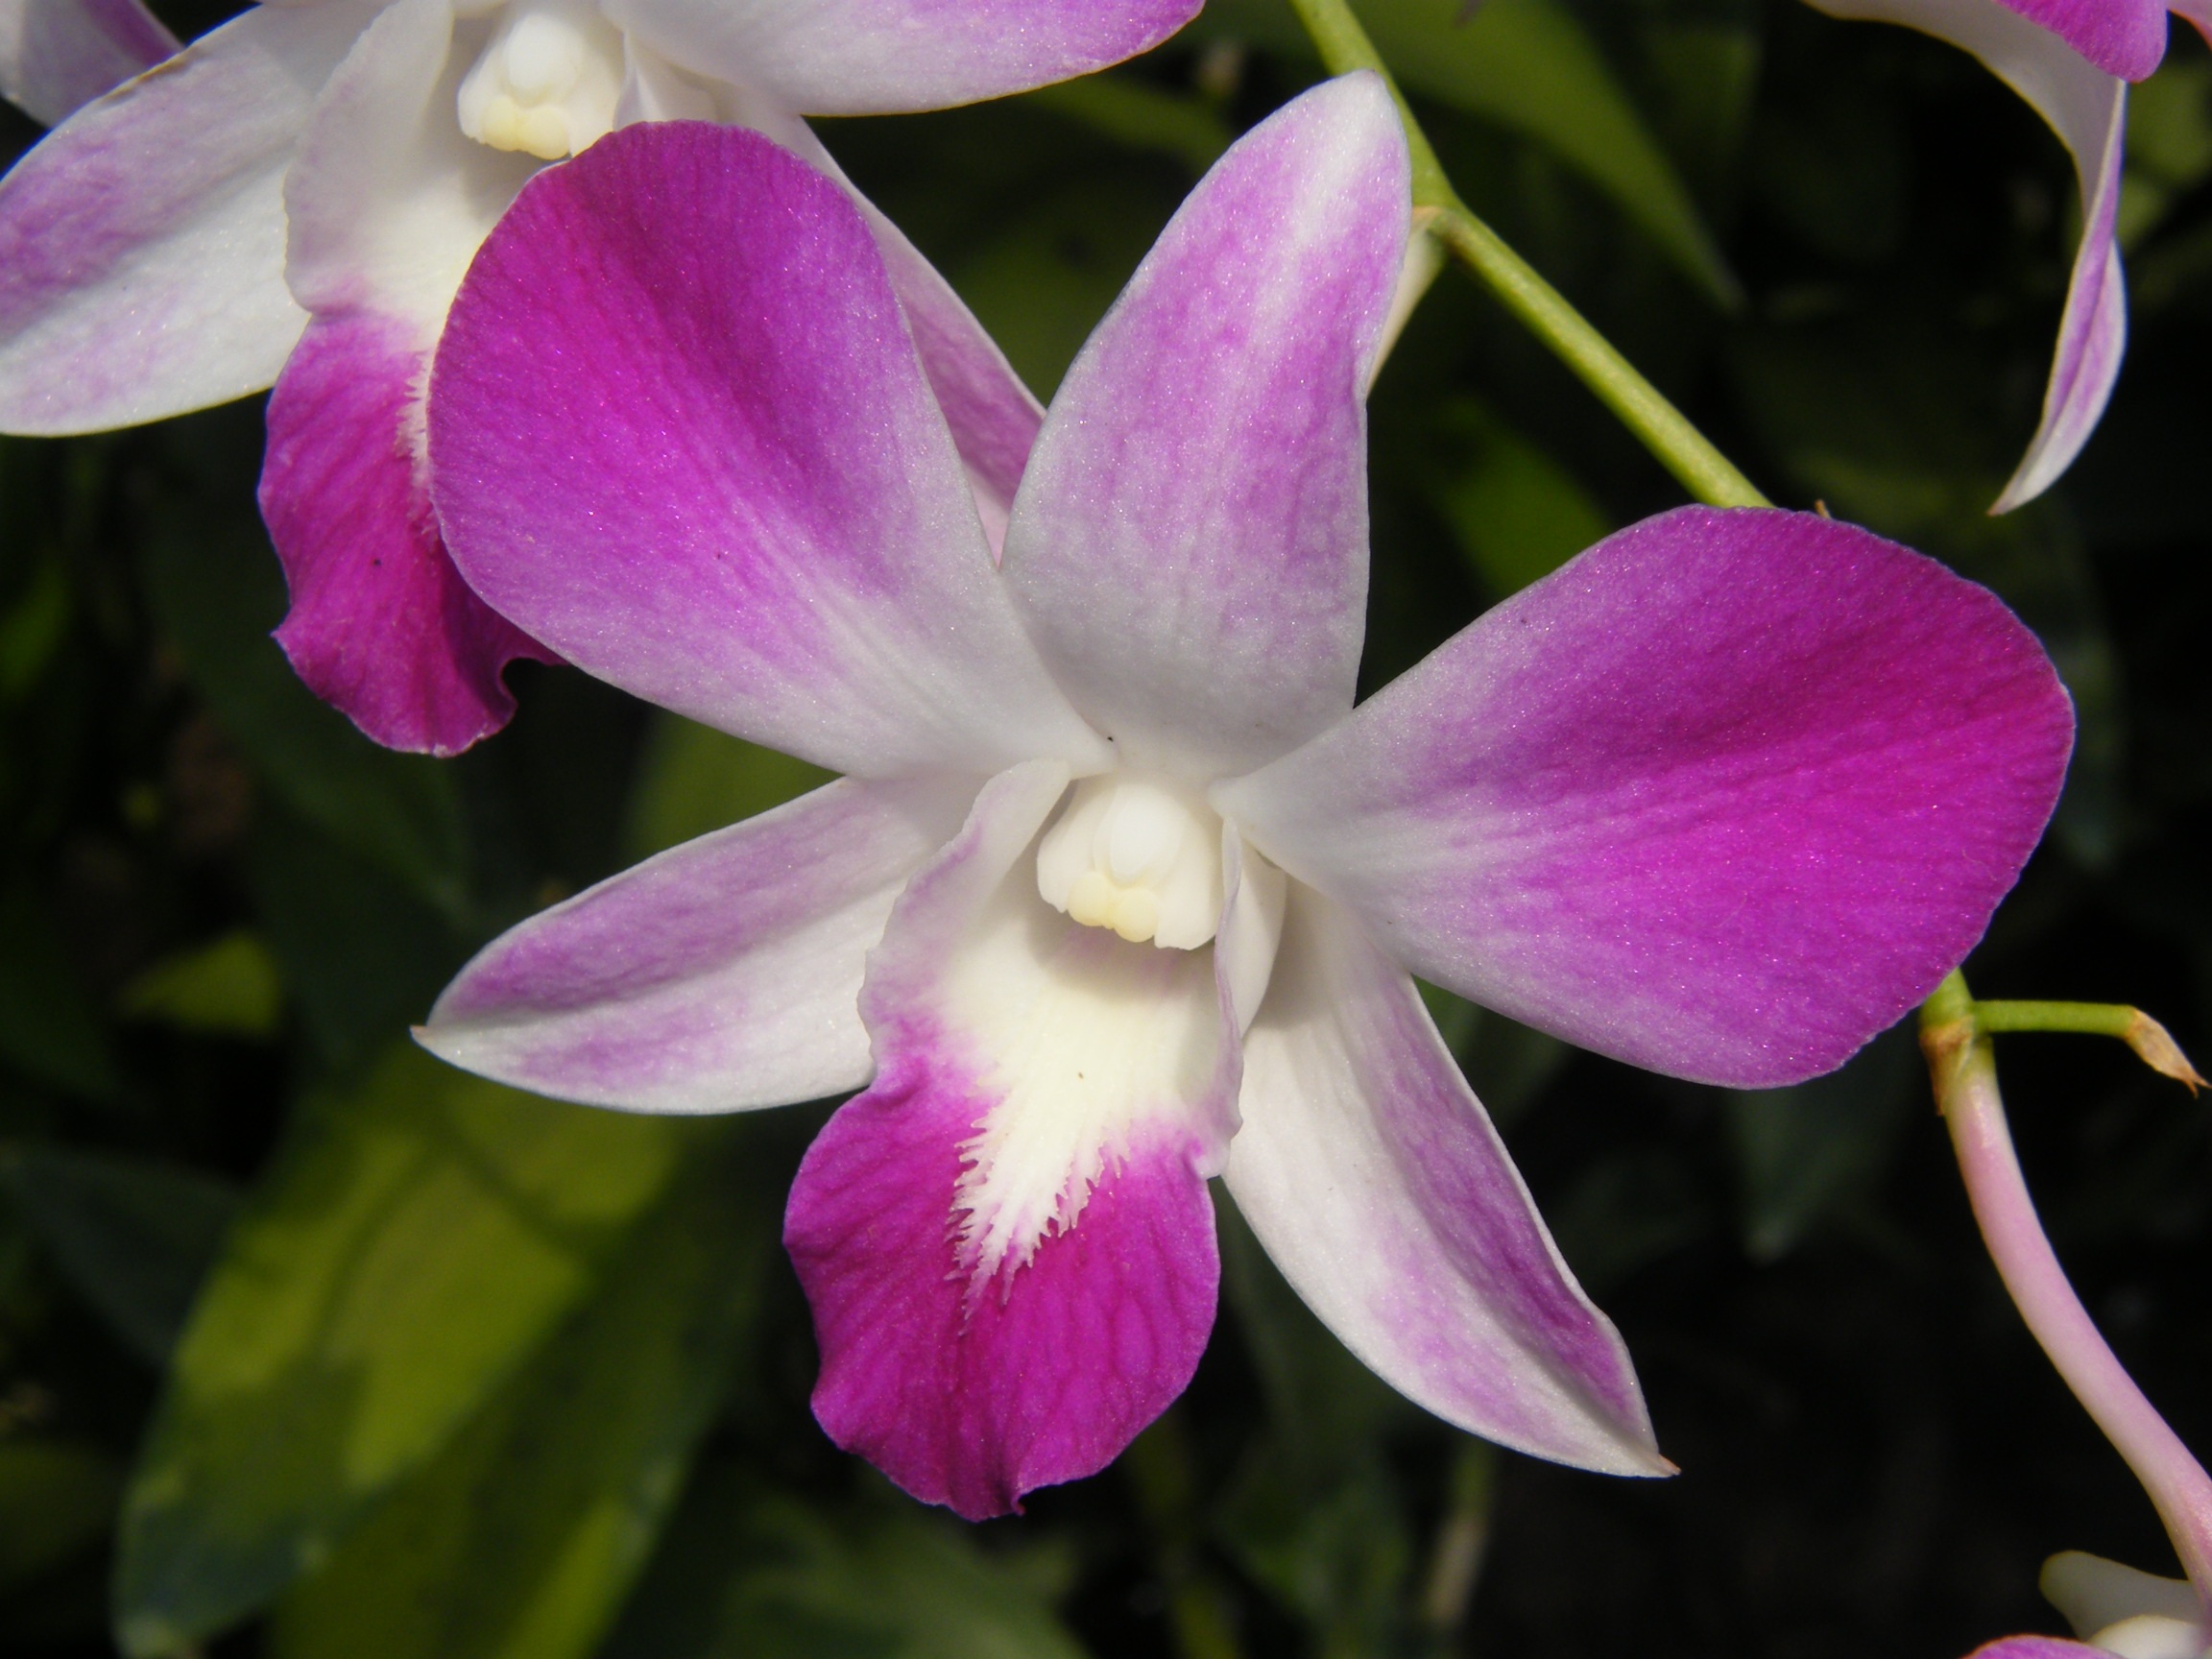
blossom, plant, flower, petal, bloom, botany, flora, orchid, botanical garden, singapore, orchids, macro photography, flowering plant, cattleya, dendrobium, land plant, moth orchid, christmas orchid, cattleya labiata, phalaenopsis equestris, laelia